Nicolas Winding Refn

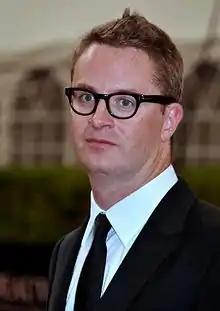
Refn promoting "Drive" at the Deauville American Film Festival in September 2011

In 2011, Refn directed the American action drama film "Drive" (2011). It premiered in competition at the 2011 Cannes Film Festival, where he received the Best Director Award.